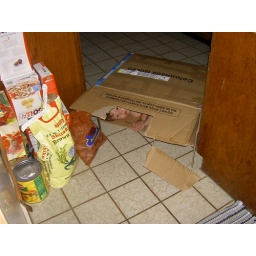
boy in a box